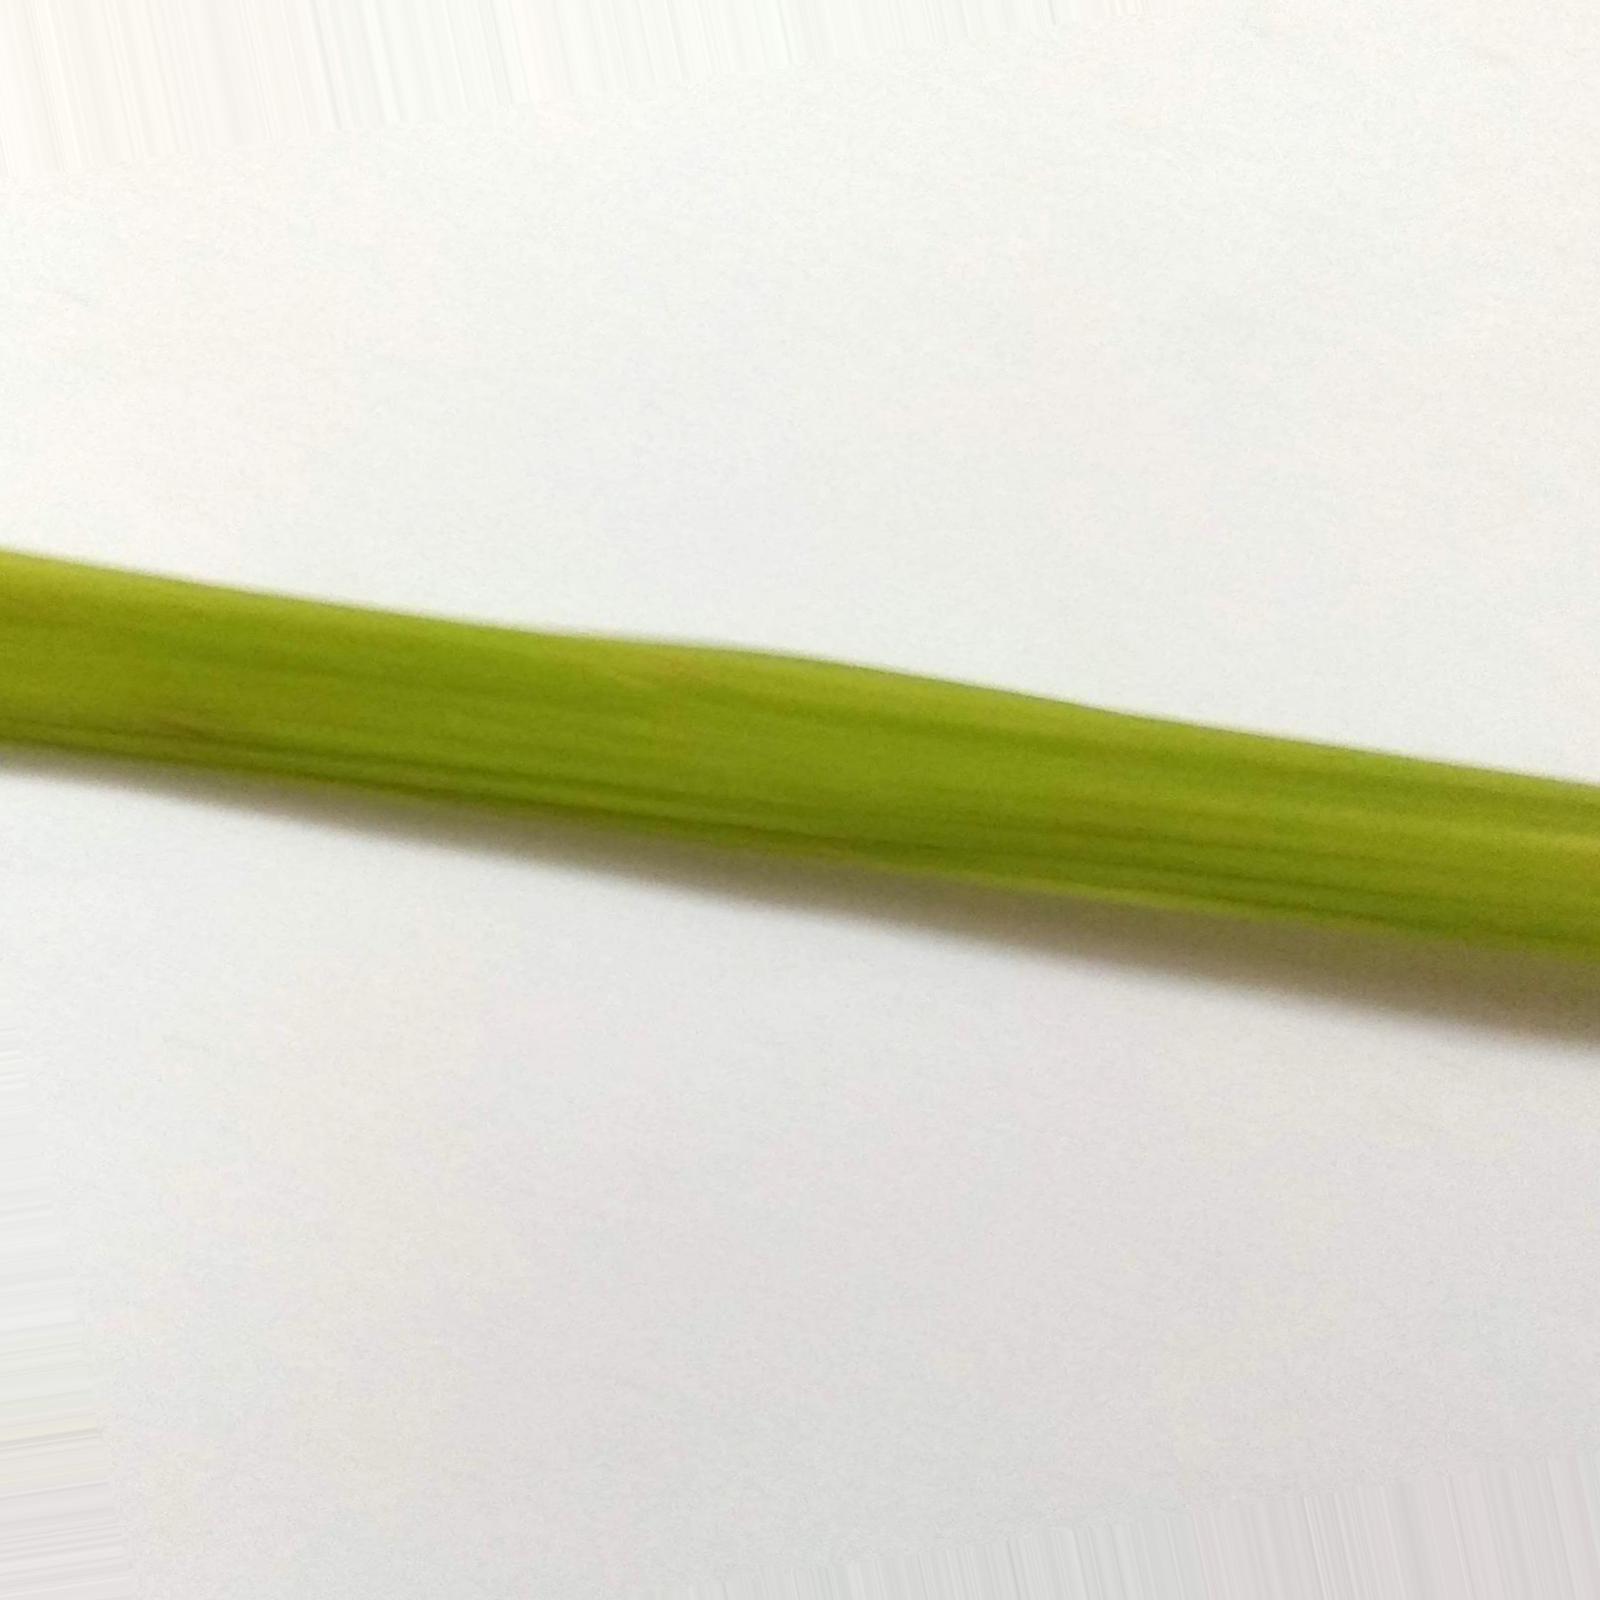
Nhãn: Healthy